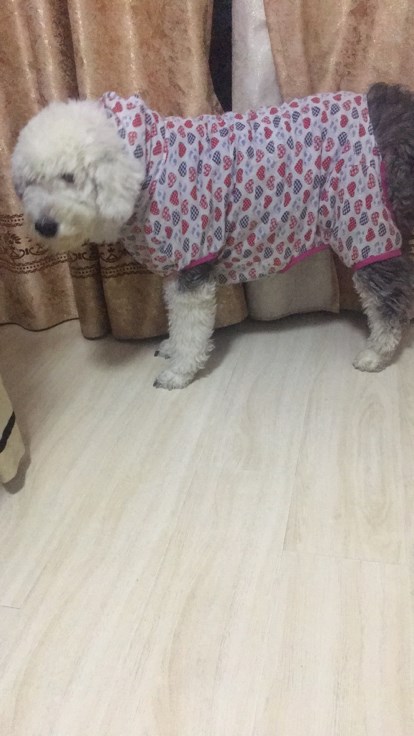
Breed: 257-n000108-Old_English_sheepdog